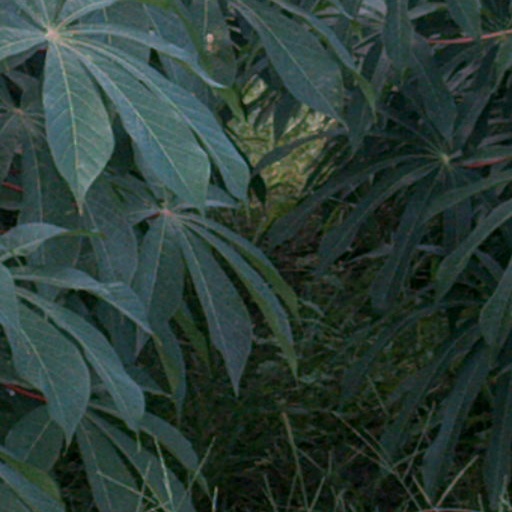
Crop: cassava